Bachelor (2004 film)

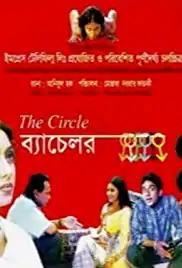
Theatrical release poster

Bachelor (alternative title Bachelor: The Circle) is a 2004 Bangladeshi comedy-drama-romance film directed by Mostofa Sarwar Farooki, in his feature directorial debut. It stars Humayun Faridi, Ahmed Rubel, Ferdous Ahmed, and Hasan Masood. The film was released on January 29, 2004, in Bangladesh. Aupee Karim's performance, in her feature film debut, won the Bangladesh National Film Award for Best Actress.